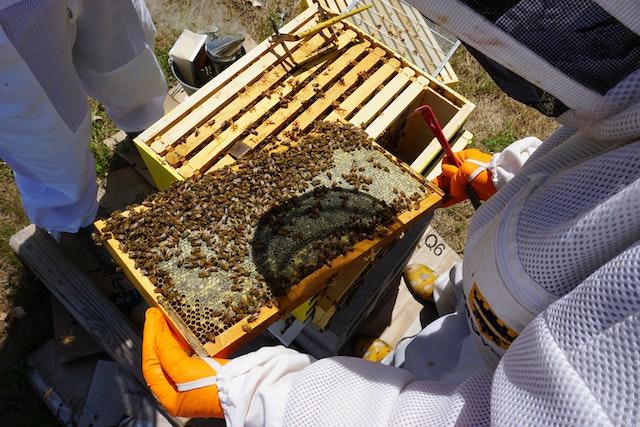
Kwenye ufugaji wa nyuki wafugaji wawili waliyovaa mavazi ya kujikinga kuangalia mzinga uliyojaa sega la asali na nyuki hai, hali inayoonyesha uzalishaji wa asali na mchango wa nyuki katika ukuaji wa mazao ya kilimo.